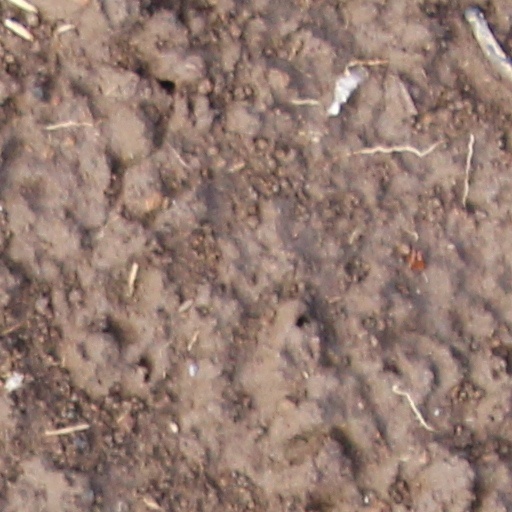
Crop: wheat